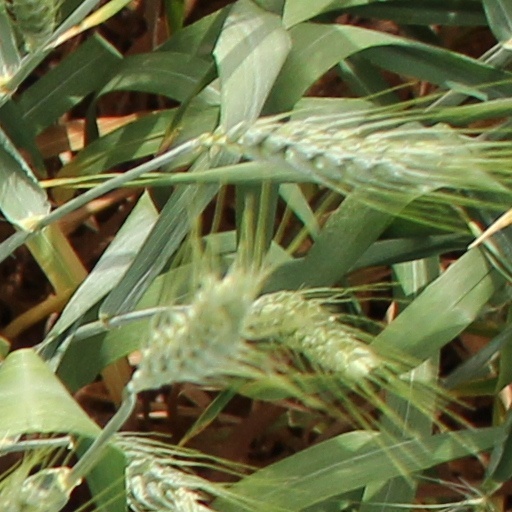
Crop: wheat